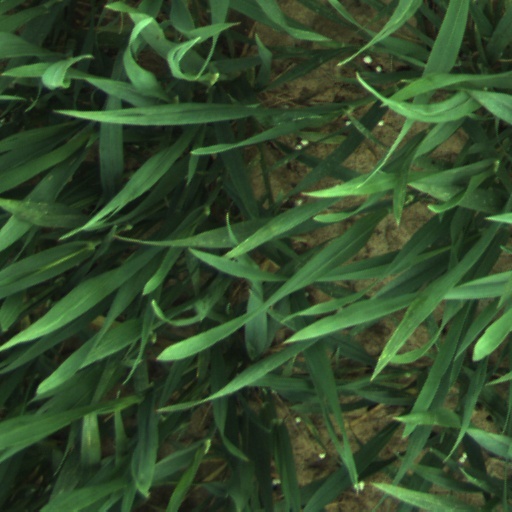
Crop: wheat